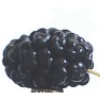
Label: mulberry